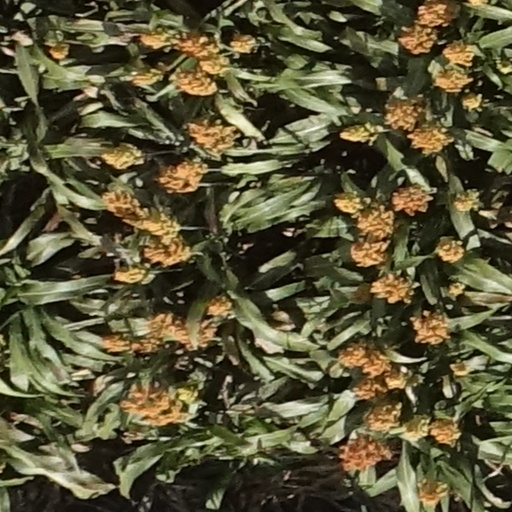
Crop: sorghum